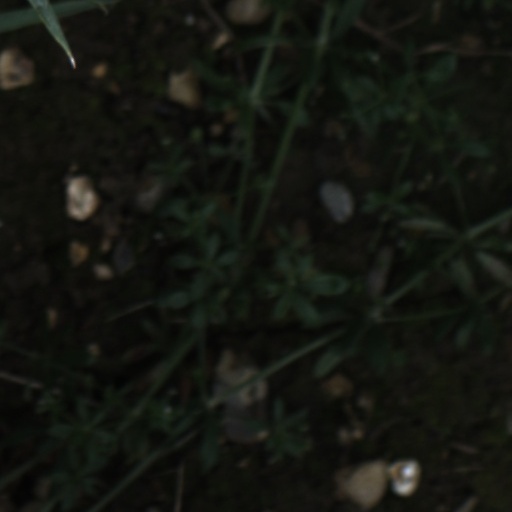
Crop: wheat